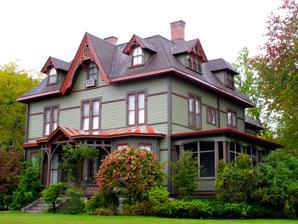
Building: Charles Capron House
Country: United States of America
Year built: 1874
Historic house in Massachusetts, United States United States historic place Charles Capron House U.S. National Register of Historic Places Show map of Massachusetts Show map of the United States Location Uxbridge, Massachusetts Coordinates 42°4′40″N 71°37′39″W / 42.07778°N 71.62750°W / 42.07778; -71.62750 Built 1874 Architectural style Gothic MPS Uxbridge MRA NRHP reference No. 83004111 Added to NRHP October 7, 1983 The Charles Capron House is an historic house at 2 Capron Street in Uxbridge, Massachusetts .  Built in 1874, it is an locally  distinguished example of Gothic Revival architecture.  It is also notable for its association with Charles Capron, a local mill owner.  The house was listed on the National Register of Historic Places in 1983. Description and history The Capron House is prominently located at the corner of Capron and Mendon Streets ( Massachusetts Route 16 ), a short way east of Uxbridge's downtown area.  It is a 2 + 1 ⁄ 2 -story wood-frame structure, with a mansard-style truncated hip roof, clapboard siding, and a granite foundation.  Its main facade, facing southeast, is three bays wide, sheltered by a highly decorated open porch that joins the space between flanking polygonal window bays.  A gable breaks the roof line above the entrance, and is decorated with Gothic woodwork, as are the dormers piercing the roof.  Gothic details are continued on the flanking sides, and on the attached ell.  The carriage barn at the rear of the property is a period structure; it is a two-story wood-frame structure, with a clipped gable roof topped by a cupola. The house was built in 1874 by Charles Capron (which is for sale as of 10/2020), a member of the locally prominent Capron family who was one of the owners of the Capron Mill (no longer standing), and was responsible for the introduction of electricity into Uxbridge.  Capron was also active in civic affairs, serving as town treasurer, town clerk, selectman, and as a state representative. The house is Uxbridge's finest example of Gothic Revival architecture. See also National Register of Historic Places listings in Uxbridge, Massachusetts References